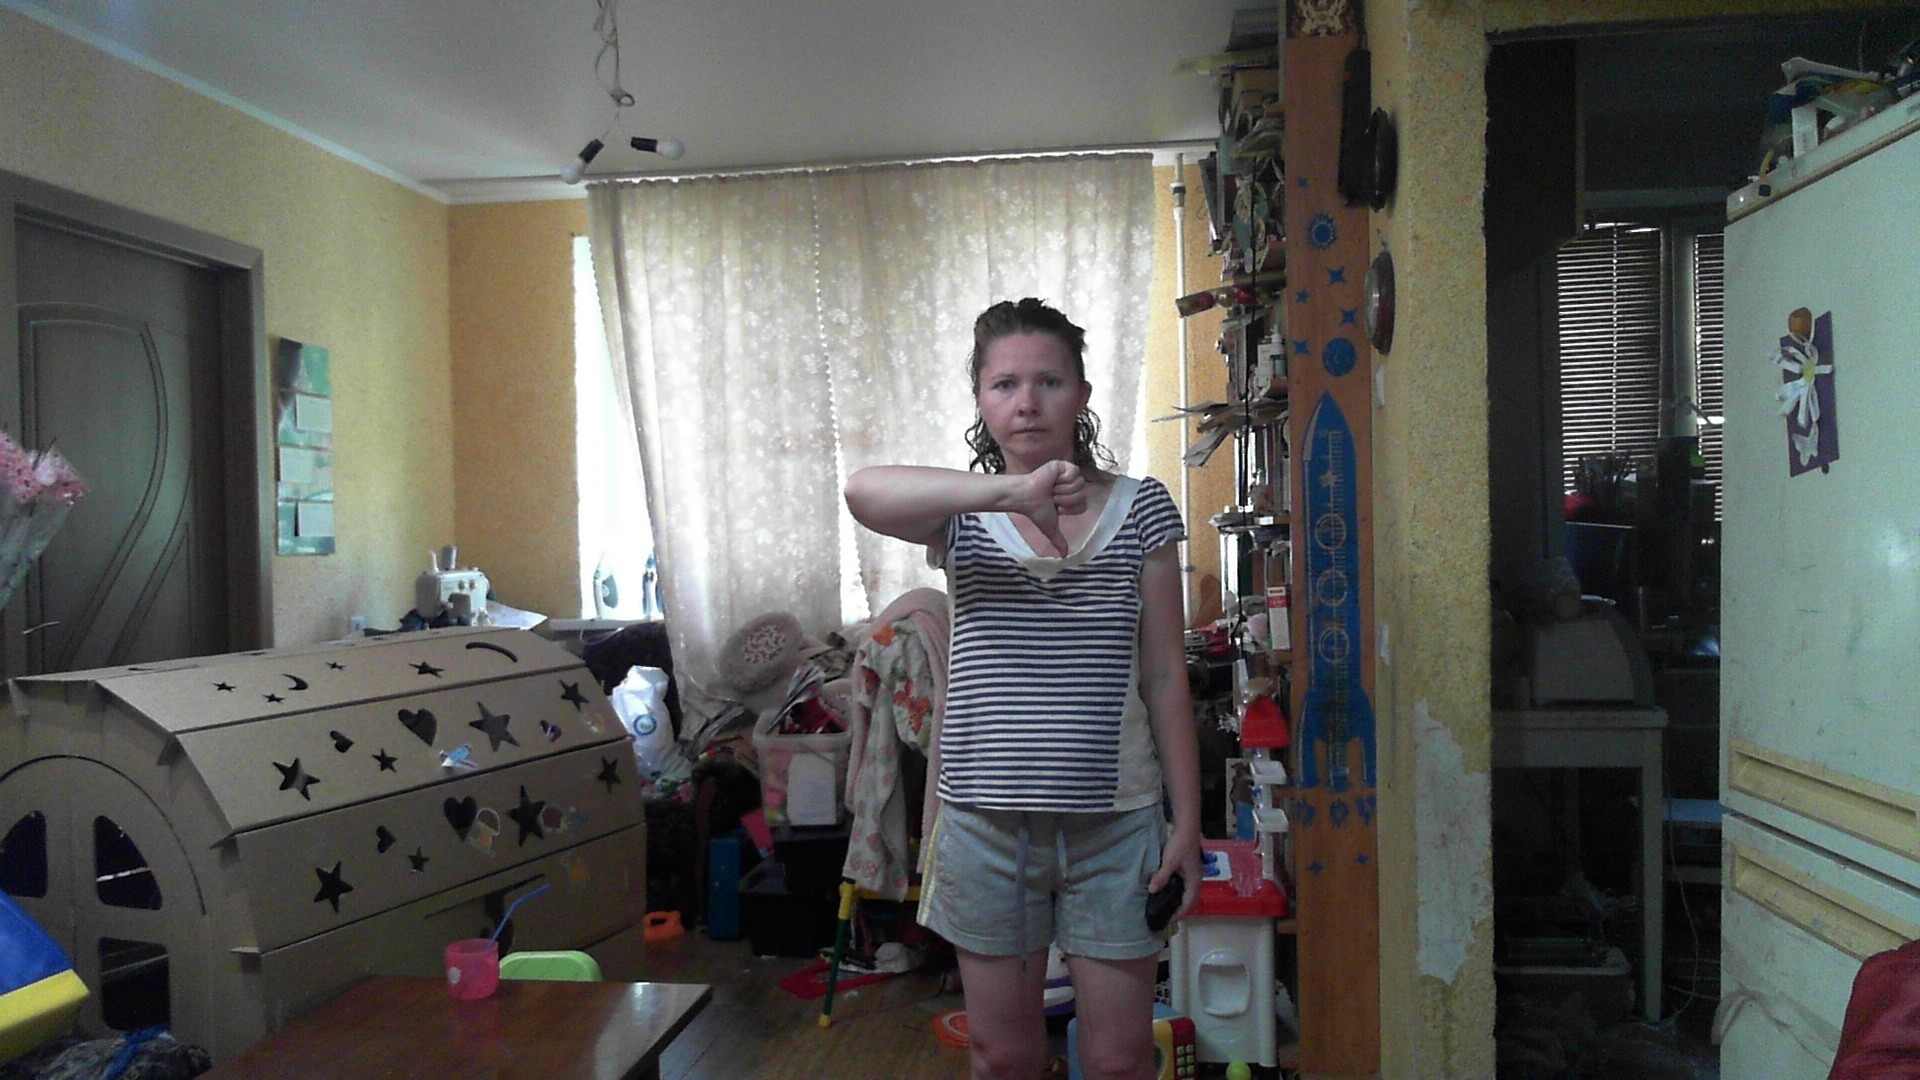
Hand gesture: dislike